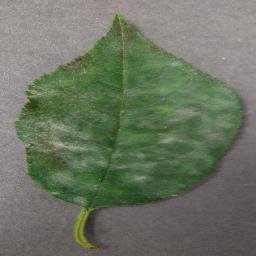
Label: Cherry___Powdery_mildew